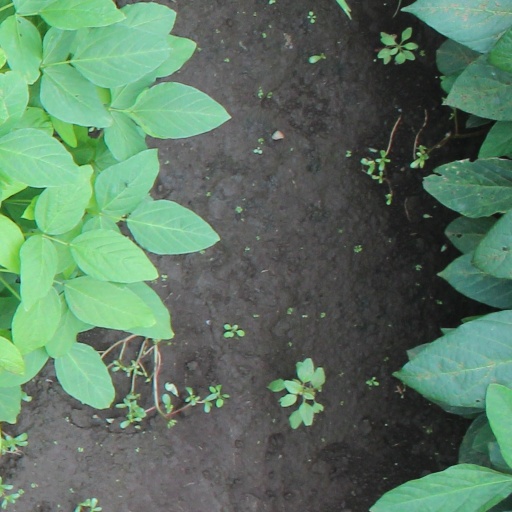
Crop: soybean